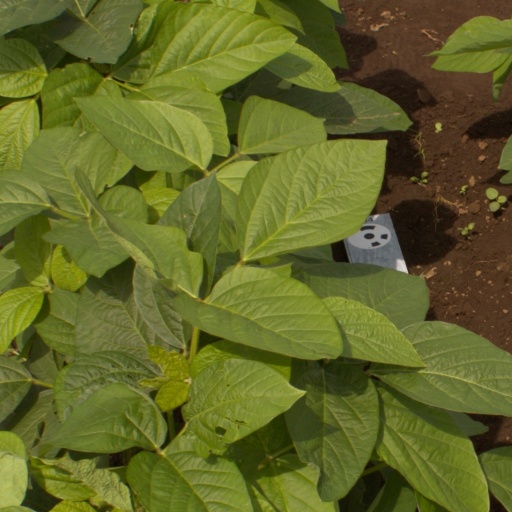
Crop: soybean